Omicron1 Canis Majoris

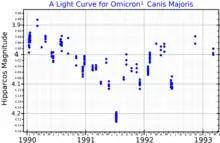
A light curve for Omicron Canis Majoris, plotted from "Hipparcos" data

The star itself is an orange K-type supergiant of spectral type K2.5 Iab and is an irregular variable star, varying between apparent magnitudes 3.78 and 3.99. A cool star, its surface temperature is around 4,000 K. Around 8 times as massive as the Sun with around 390 times its diameter, it shines with 37,000 times its luminosity. Interstellar dust only obscures it slightly, and its apparent magnitude is 0.16 fainter than it would be if unobscured. Thought to be around 18 million years old, ο Canis Majoris is undergoing nuclear fusion of helium in its core to generate energy and will one day explode as a type II supernova.